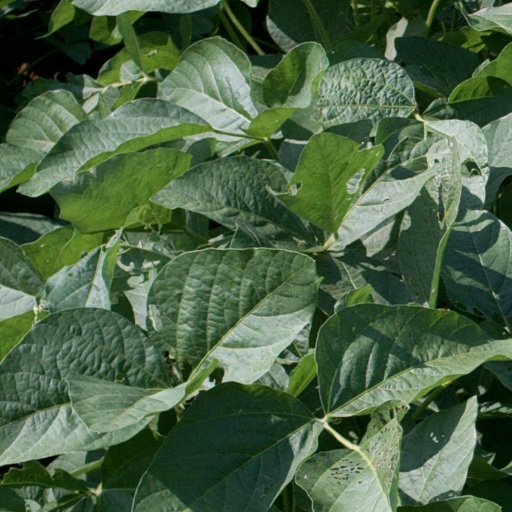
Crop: soybean